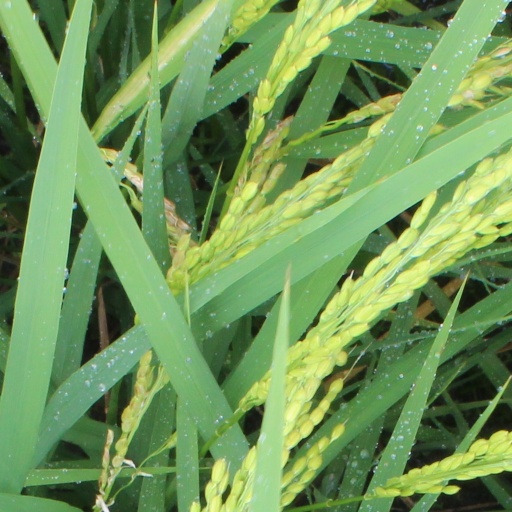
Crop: rice